Third Presbyterian Church Parsonage

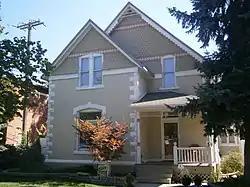

Third Presbyterian Church Parsonage is a historic Presbyterian parsonage at 1068 E. Blaine Avenue in Salt Lake City, Utah.